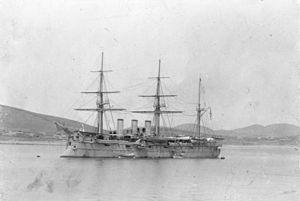
Le Mémoire d'Azov est un croiseur cuirassé construit au XIXᵉ siècle pour la Marine impériale de Russie. Il porte ce nom en mémoire du navire amiral Azov qui se distingue lors de la bataille de Navarin le 20 octobre 1827. Le drapeau de Saint-Georges hissé sur l’Azov est transféré sur le Mémoire d'Azov. Déclassé en 1909, le croiseur est converti en navire entrepôt pour torpilles. Lors de la Campagne britannique en Baltique, il est coulé par une vedette-torpilleur britannique.